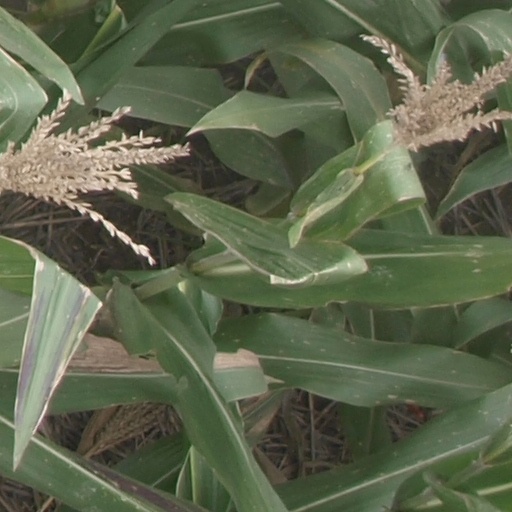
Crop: maize; corn